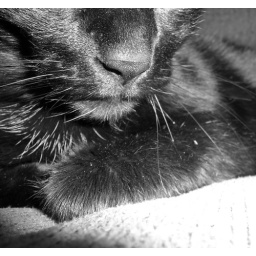
I love Sauce's little shiny black nose. *kiss* * Picture 15 in '2009 - A Photo A Day' Series*